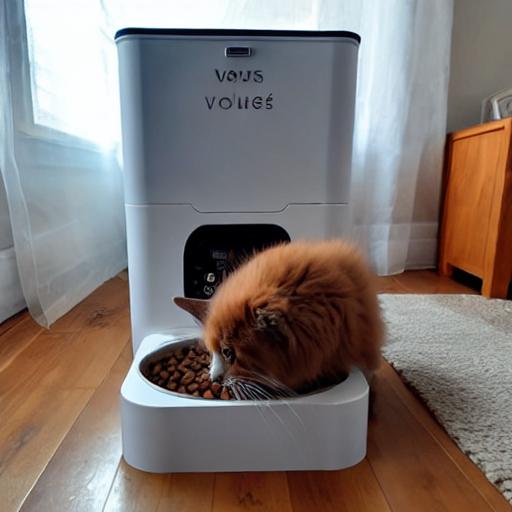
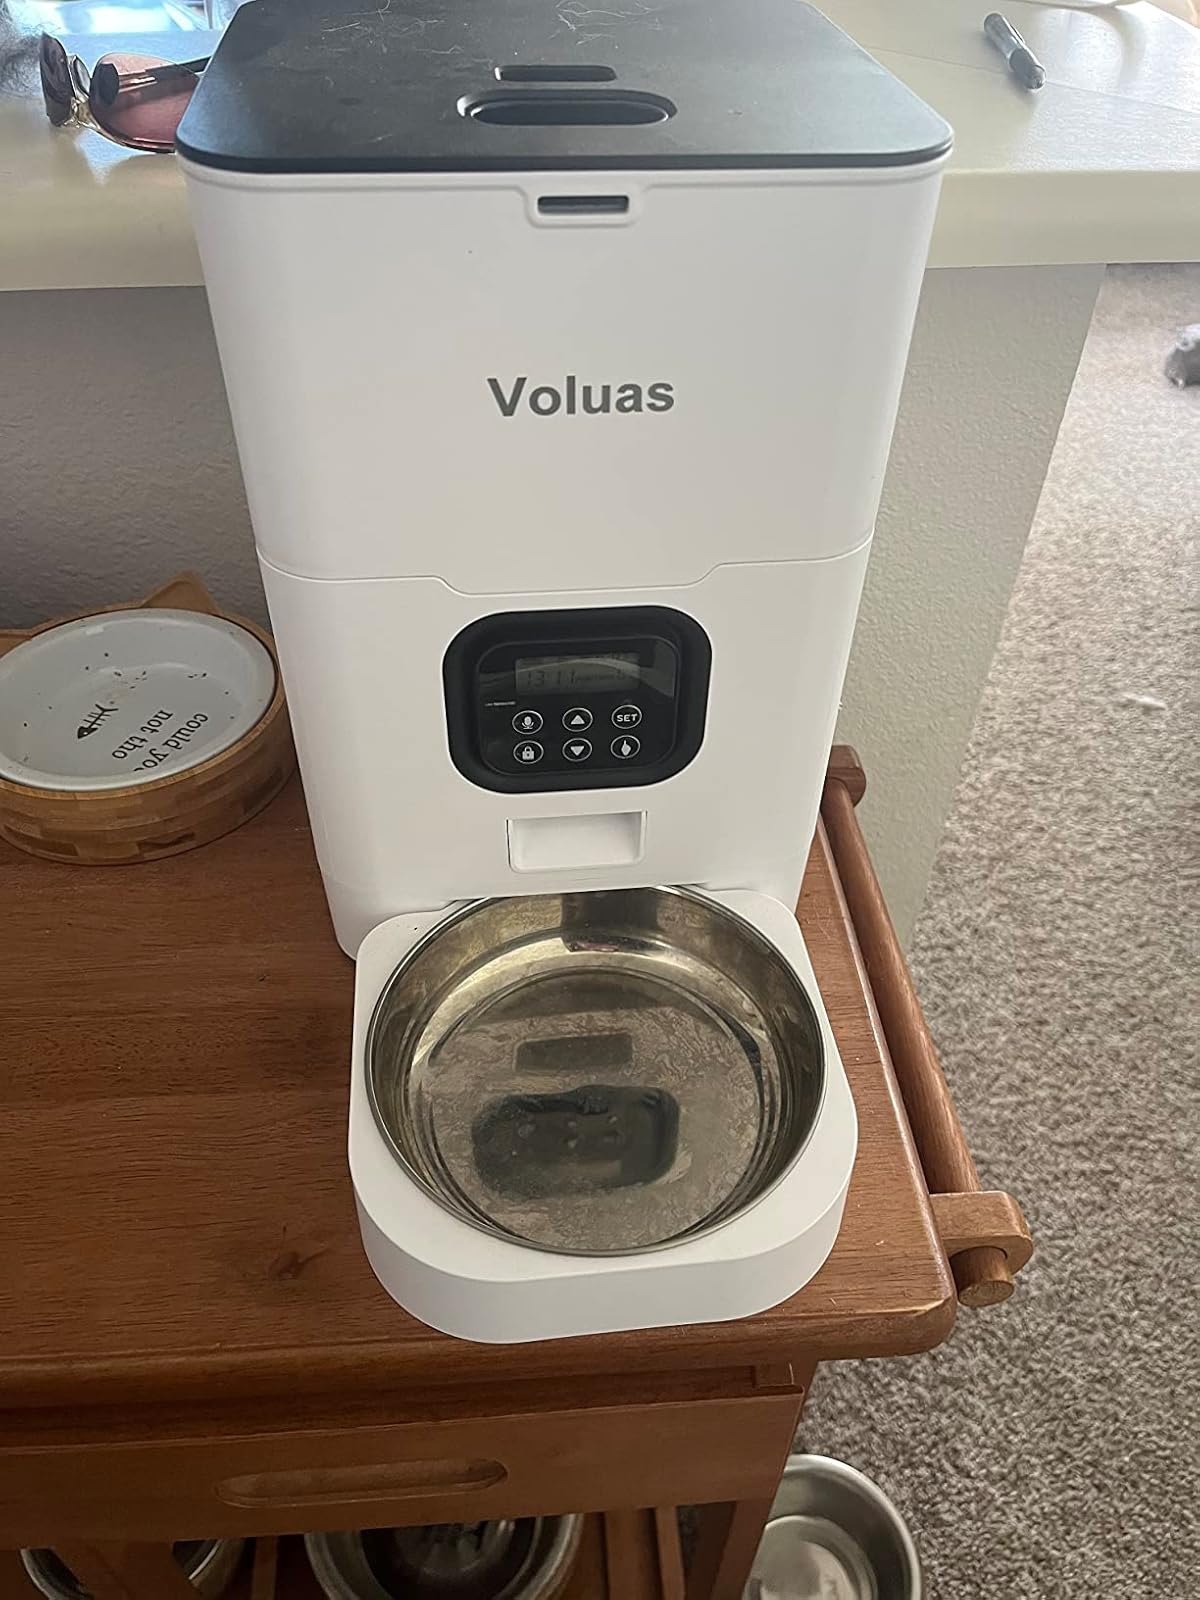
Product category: items_feeder
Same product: no